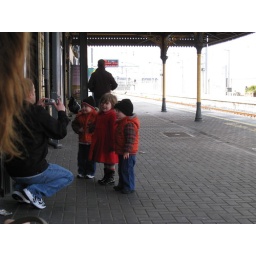
This little girl kept singing about her excitement over her upcoming train ride.